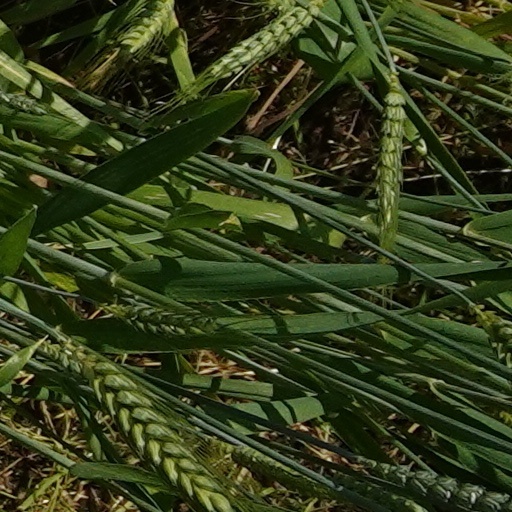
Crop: wheat